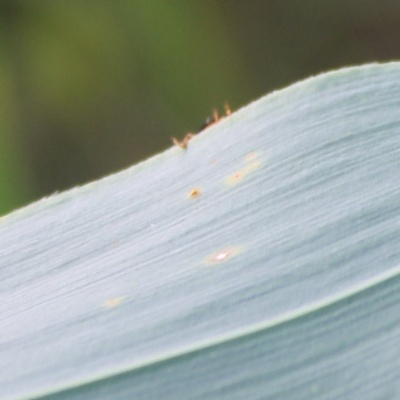
Crop: Maize
Condition: leaf beetle